Laccadive Sea

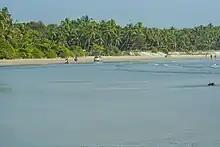
Laccadive seashore at Muzhappilangad, where also the longest Drive-in beach of Asia locates

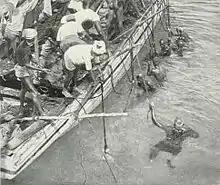
Pearl fishing in the Gulf of Mannar, ca. 1926

"On the West." A line running from Sadashivgad Lt. on West Coast of India to Corah Divh and thence down the West side of the Laccadive and Maldive Archipelagos to the most Southerly point of Addu Atoll in the Maldives.